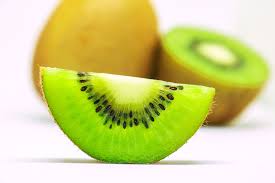
Label: Kiwi